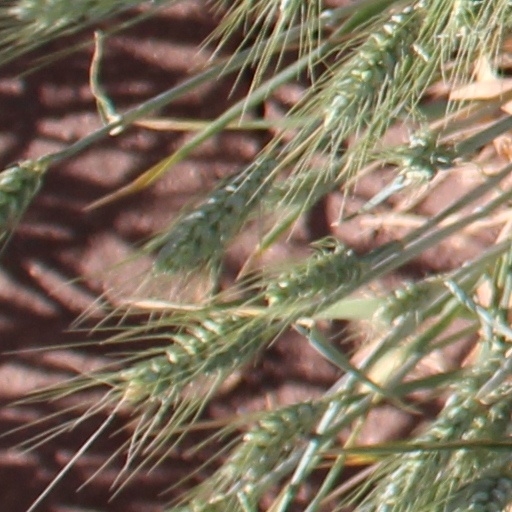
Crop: wheat